Linn Sömskar

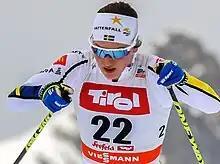
Sömskar in 2018

Linn Sömskar (born 3 June 1989) is a Swedish cross-country skier and roller skier. She is a ten time gold medalist at the Roller Skiing World Championships. She won multiple medals at the 2019 Roller Skiing World Cup. In cross-country skiing, she has won multiple Scandinavian Cup medals, and was part of the team that won the relay event at the 2018 and 2019 Swedish Championships.